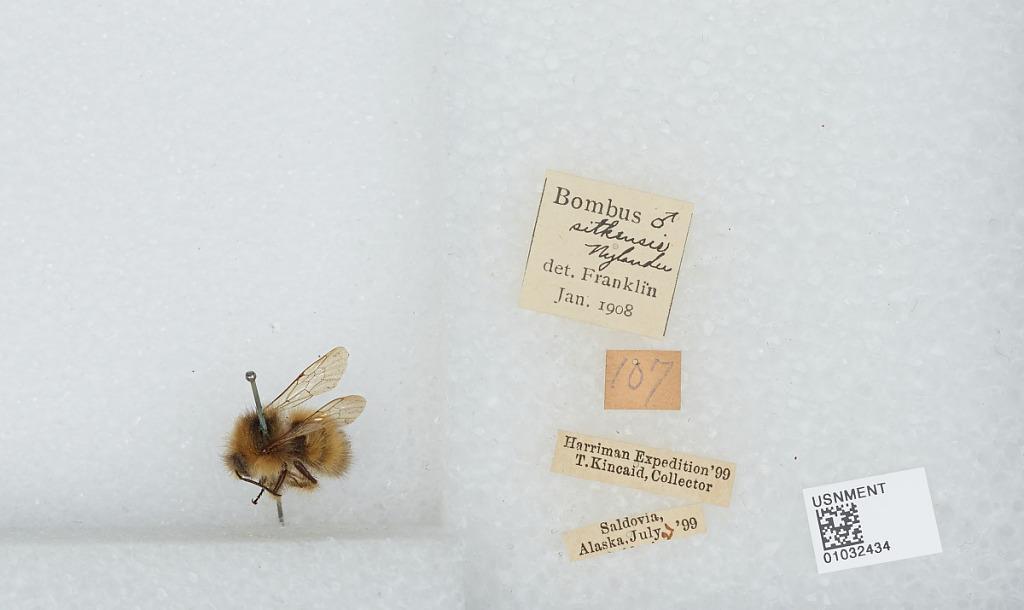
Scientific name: Bombus (Pyrobombus) sitkensis Nylander
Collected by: T. Kincaid
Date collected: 1899-7-21
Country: United States
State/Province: Alaska
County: Kenai Peninsula
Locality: Seldovia
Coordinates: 59.4389, -151.713
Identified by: Franklin